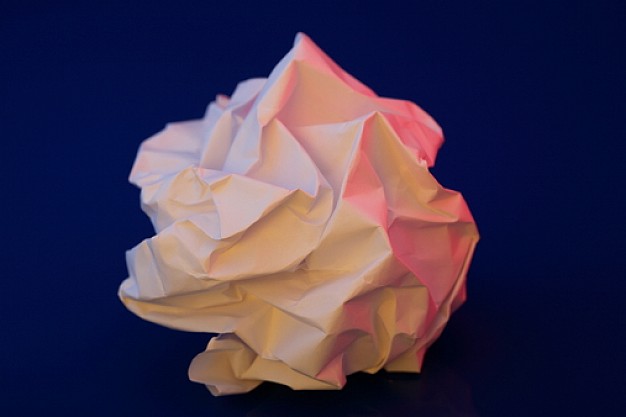
Waste category: paper